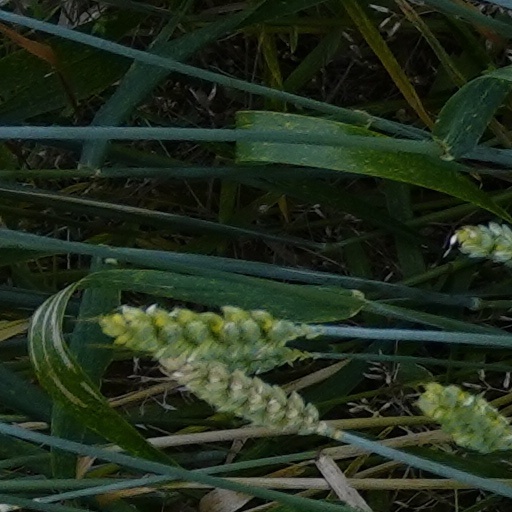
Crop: wheat